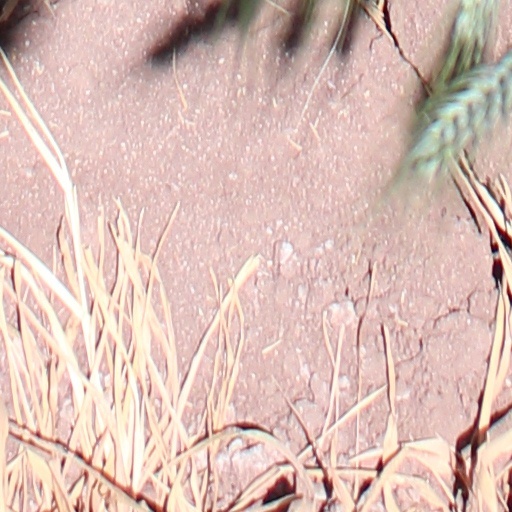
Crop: wheat